QepHom

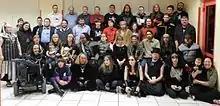
Students at the 10th qepHom in Saarbrücken, with Marc Okrand

The word codice_1 (Klingon for "small gathering") is generally used for any kind of gathering where people may talk about or in Klingon, a fictional language created for "Star Trek". In Germany, the word has become commonly used for a specific annual meeting in Saarbrücken, because it is the largest meeting of its kind.